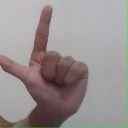
अक्षर: ल